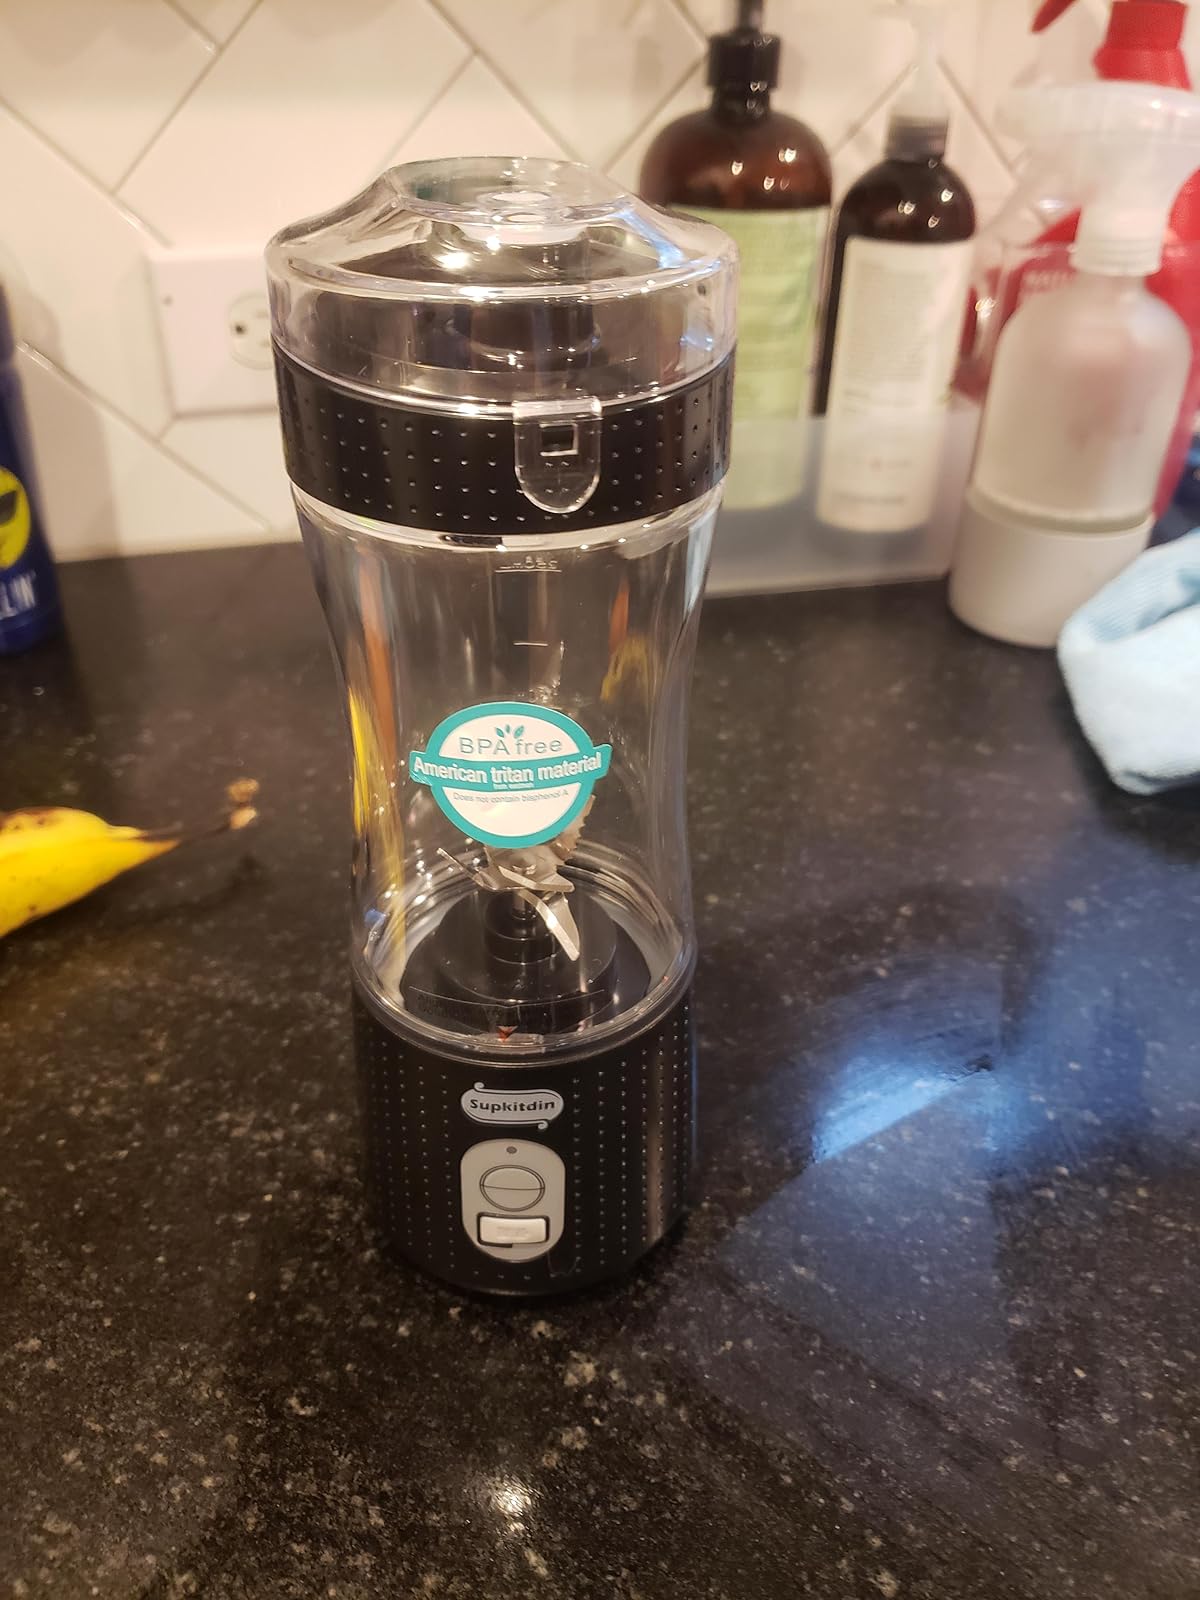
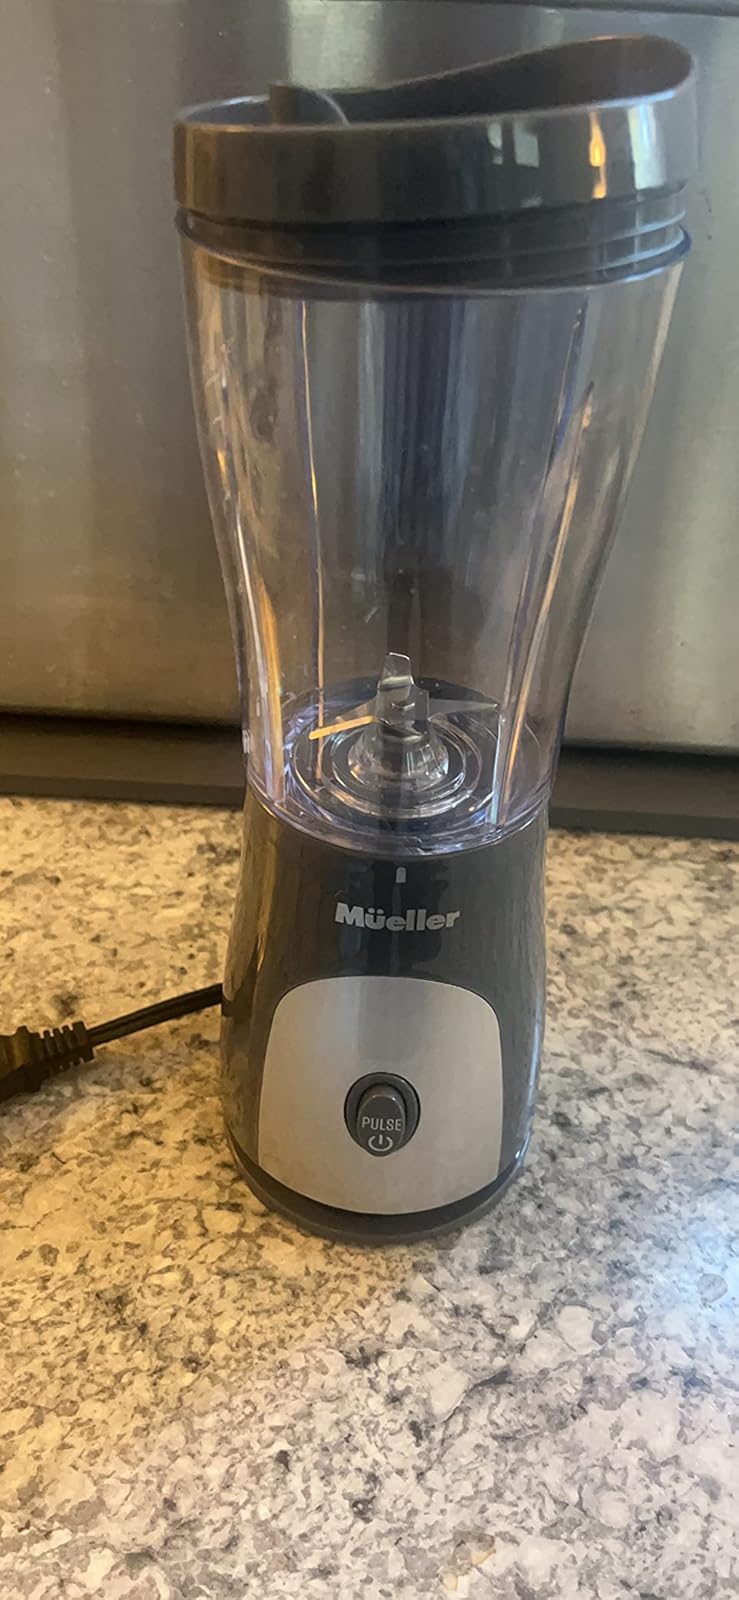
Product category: items_blender
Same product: no